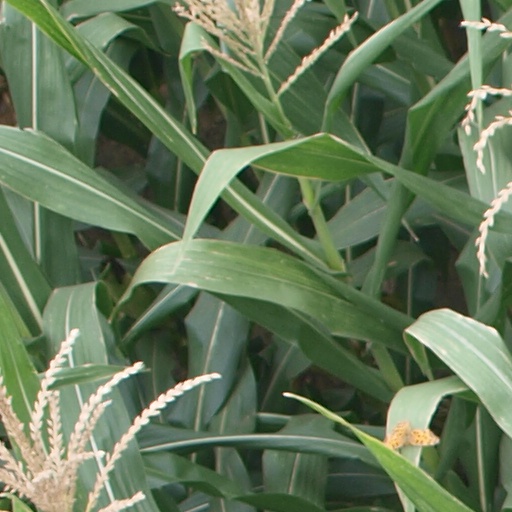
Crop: maize; corn